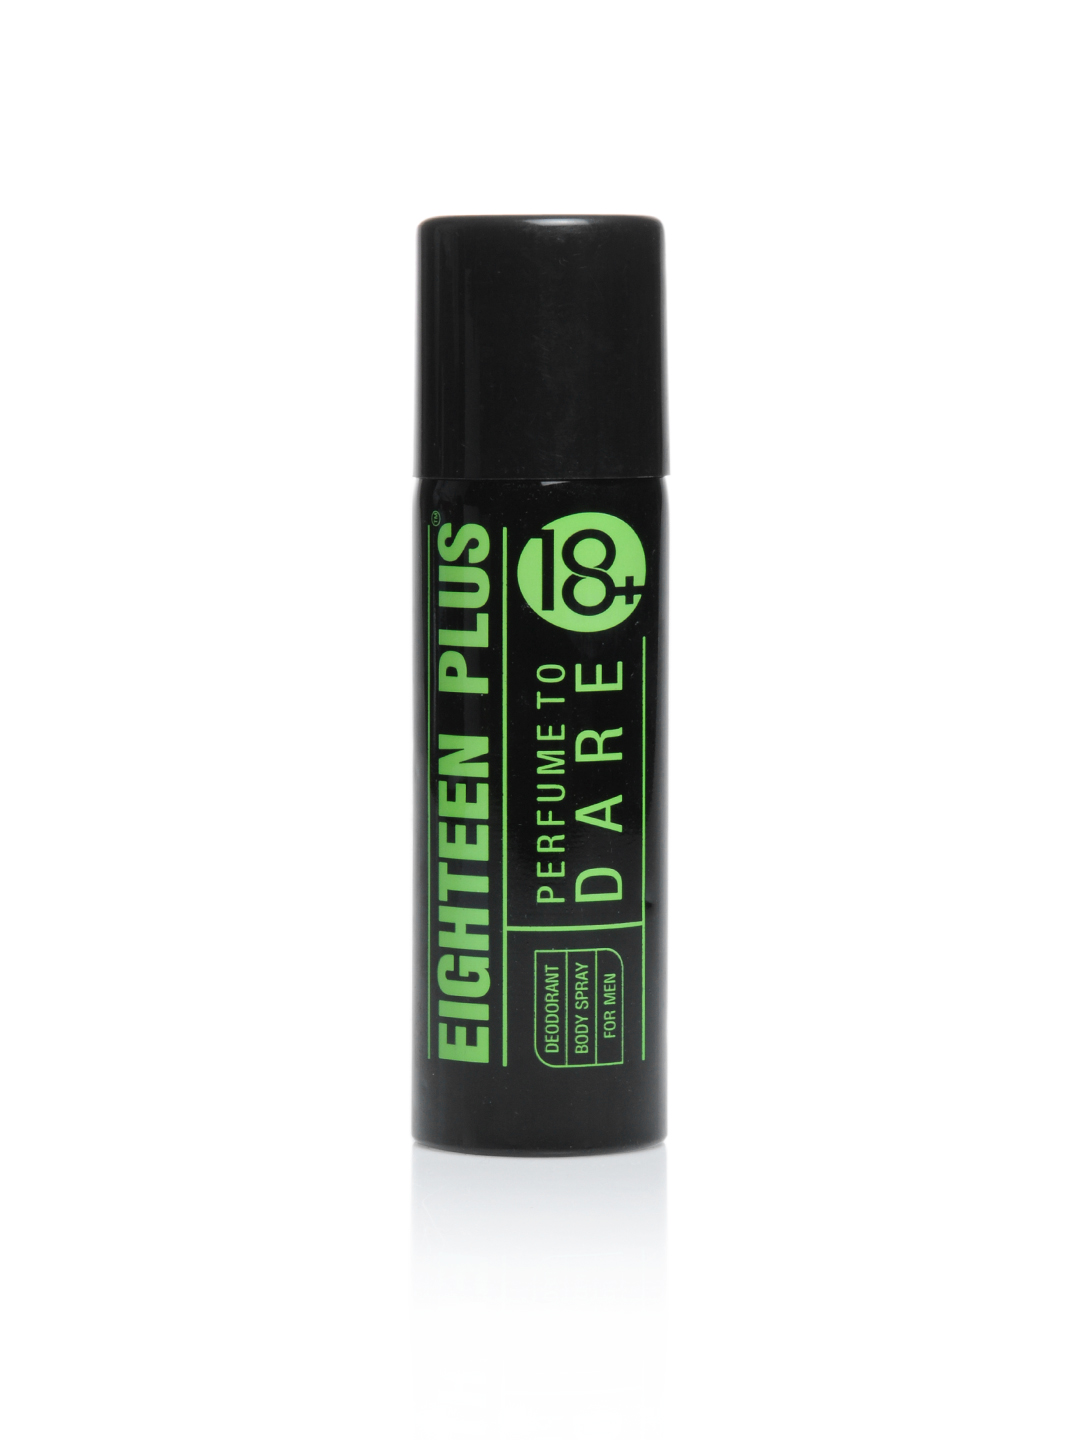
18+ Men Dare Deo
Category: Personal Care / Fragrance / Deodorant
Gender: Men
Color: Black
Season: Spring 2017
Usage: Casual